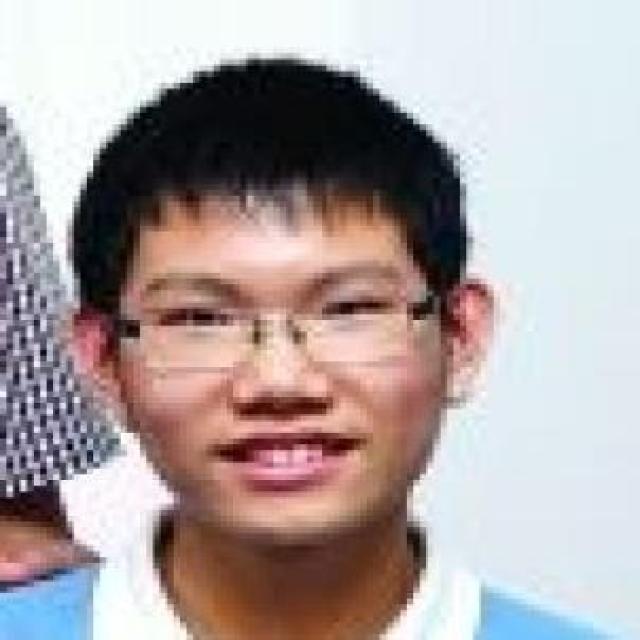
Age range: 13-20